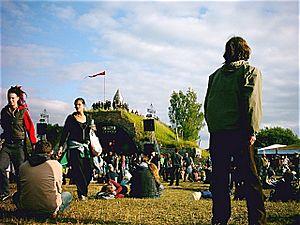
Le Festival Fusion est un festival de musique, performances de théâtre et d'autres activités, qui se tient chaque année depuis 1997 pendant quatre jours sur l'ancien aérodrome militaire soviétique de Rechlin-Lärz sur le plateau des lacs mecklembourgeois à environ 130 km au nord de Berlin.